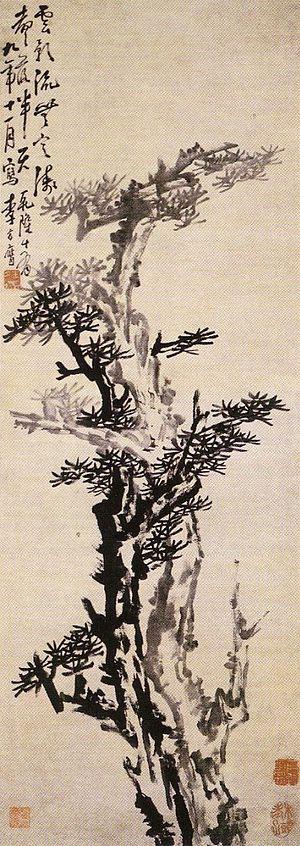
Vieux pins par Li Fangying en 1753. Rouleau mural, encre sur papier. 123x43,6cm. Musée du palais impérial. Beijing.
Li Fangying, surnom : Qiuzhong, noms de pinceau : Qingliang et Qiuchi, né en 1695 et mort en 1754, est un peintre chinois du XVIIIᵉ siècle actif à Tongzhou.